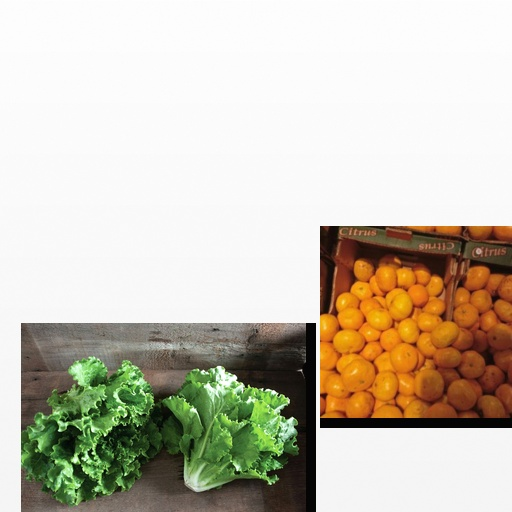
Food items: satsuma, lettuce